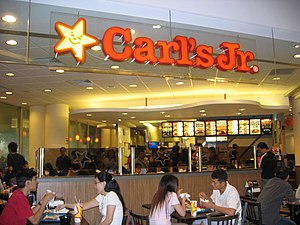
Carl's Jr.
Carl's Jr.-restaurant i Singapore
Carl's Jr. er en fastfoodrestaurantskæde, der drives af CKE Restaurant Holdings, Inc. med restauranter primært i den vestlige og den sydvestlige del af USA.